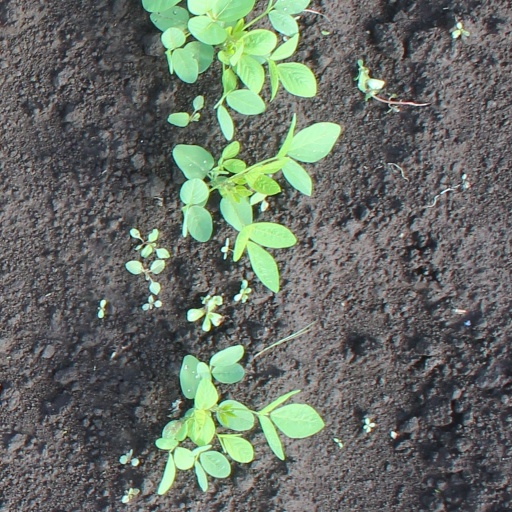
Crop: soybean